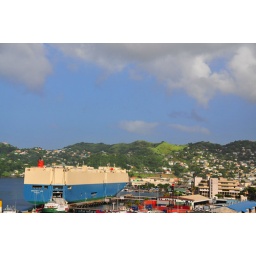
The car ship is in port